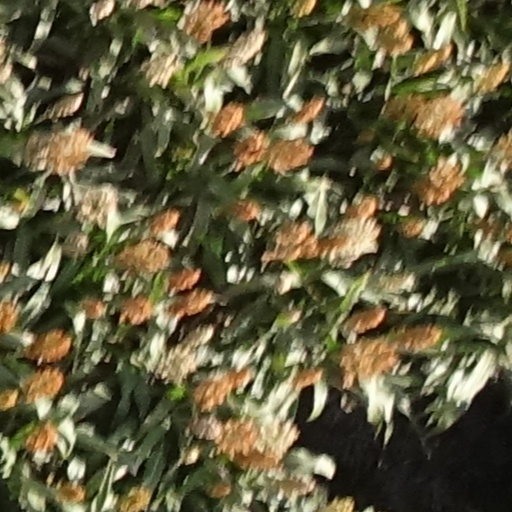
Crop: sorghum